Jon Challinor

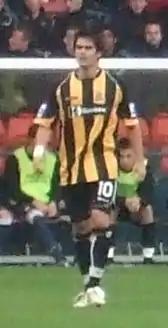
Challinor playing for Cambridge United in 2008

He joined Conference Premier rivals Cambridge United on a two-year contract for a £15,000 fee on 6 August 2008. His debut came in a 1–0 win away to Northwich Victoria on 9 August 2008, and scored his first goal with a stoppage time winner in a 1–0 home win over Lewes on 7 October 2008. Soon after he was told by manager Gary Brabin to provide more support for the team's strikers, with Challinor agreeing, saying "It will put the added responsibility on me to start shooting and take some pressure off the forwards. If the midfield can get some goals as well, then that will help the team". He immediately followed this up with the winning goal against Weymouth in a 1–0 home win on 11 October 2008, coming from a low right-footed shot into the corner from 25 yards.